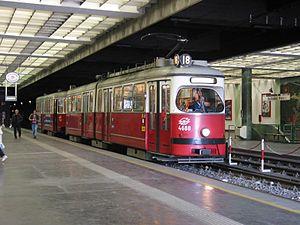
Le prémétro désigne dans la seconde moitié XXᵉ siècle un modèle de mise en tunnel partielle de lignes de tramway s'articulant dans un projet plus vaste de conversion en métro classique sur le long terme.
Un chemin de fer secondaire est une ligne ou un réseau de chemin de fer qui ne fait pas partie du réseau ferré principal de par ses caractéristiques juridiques et/ou techniques.